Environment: real
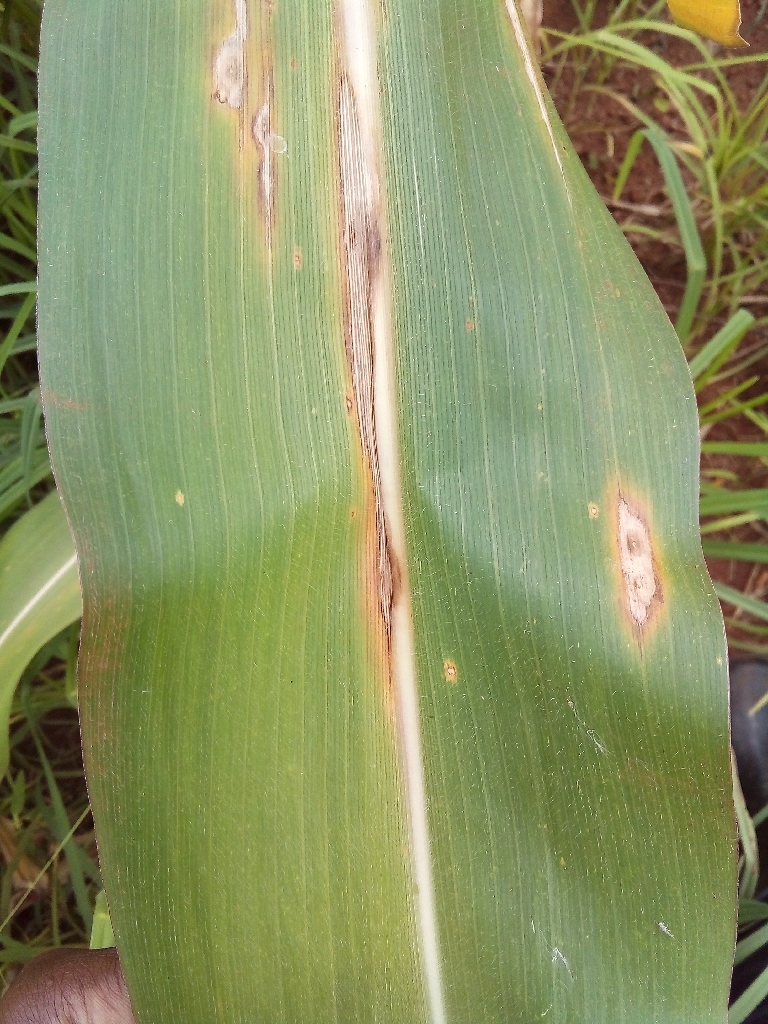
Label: northern_corn_leaf_blight